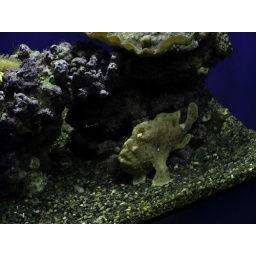
A rock fish...i didn't see the fish at first, it was right in front of my face!